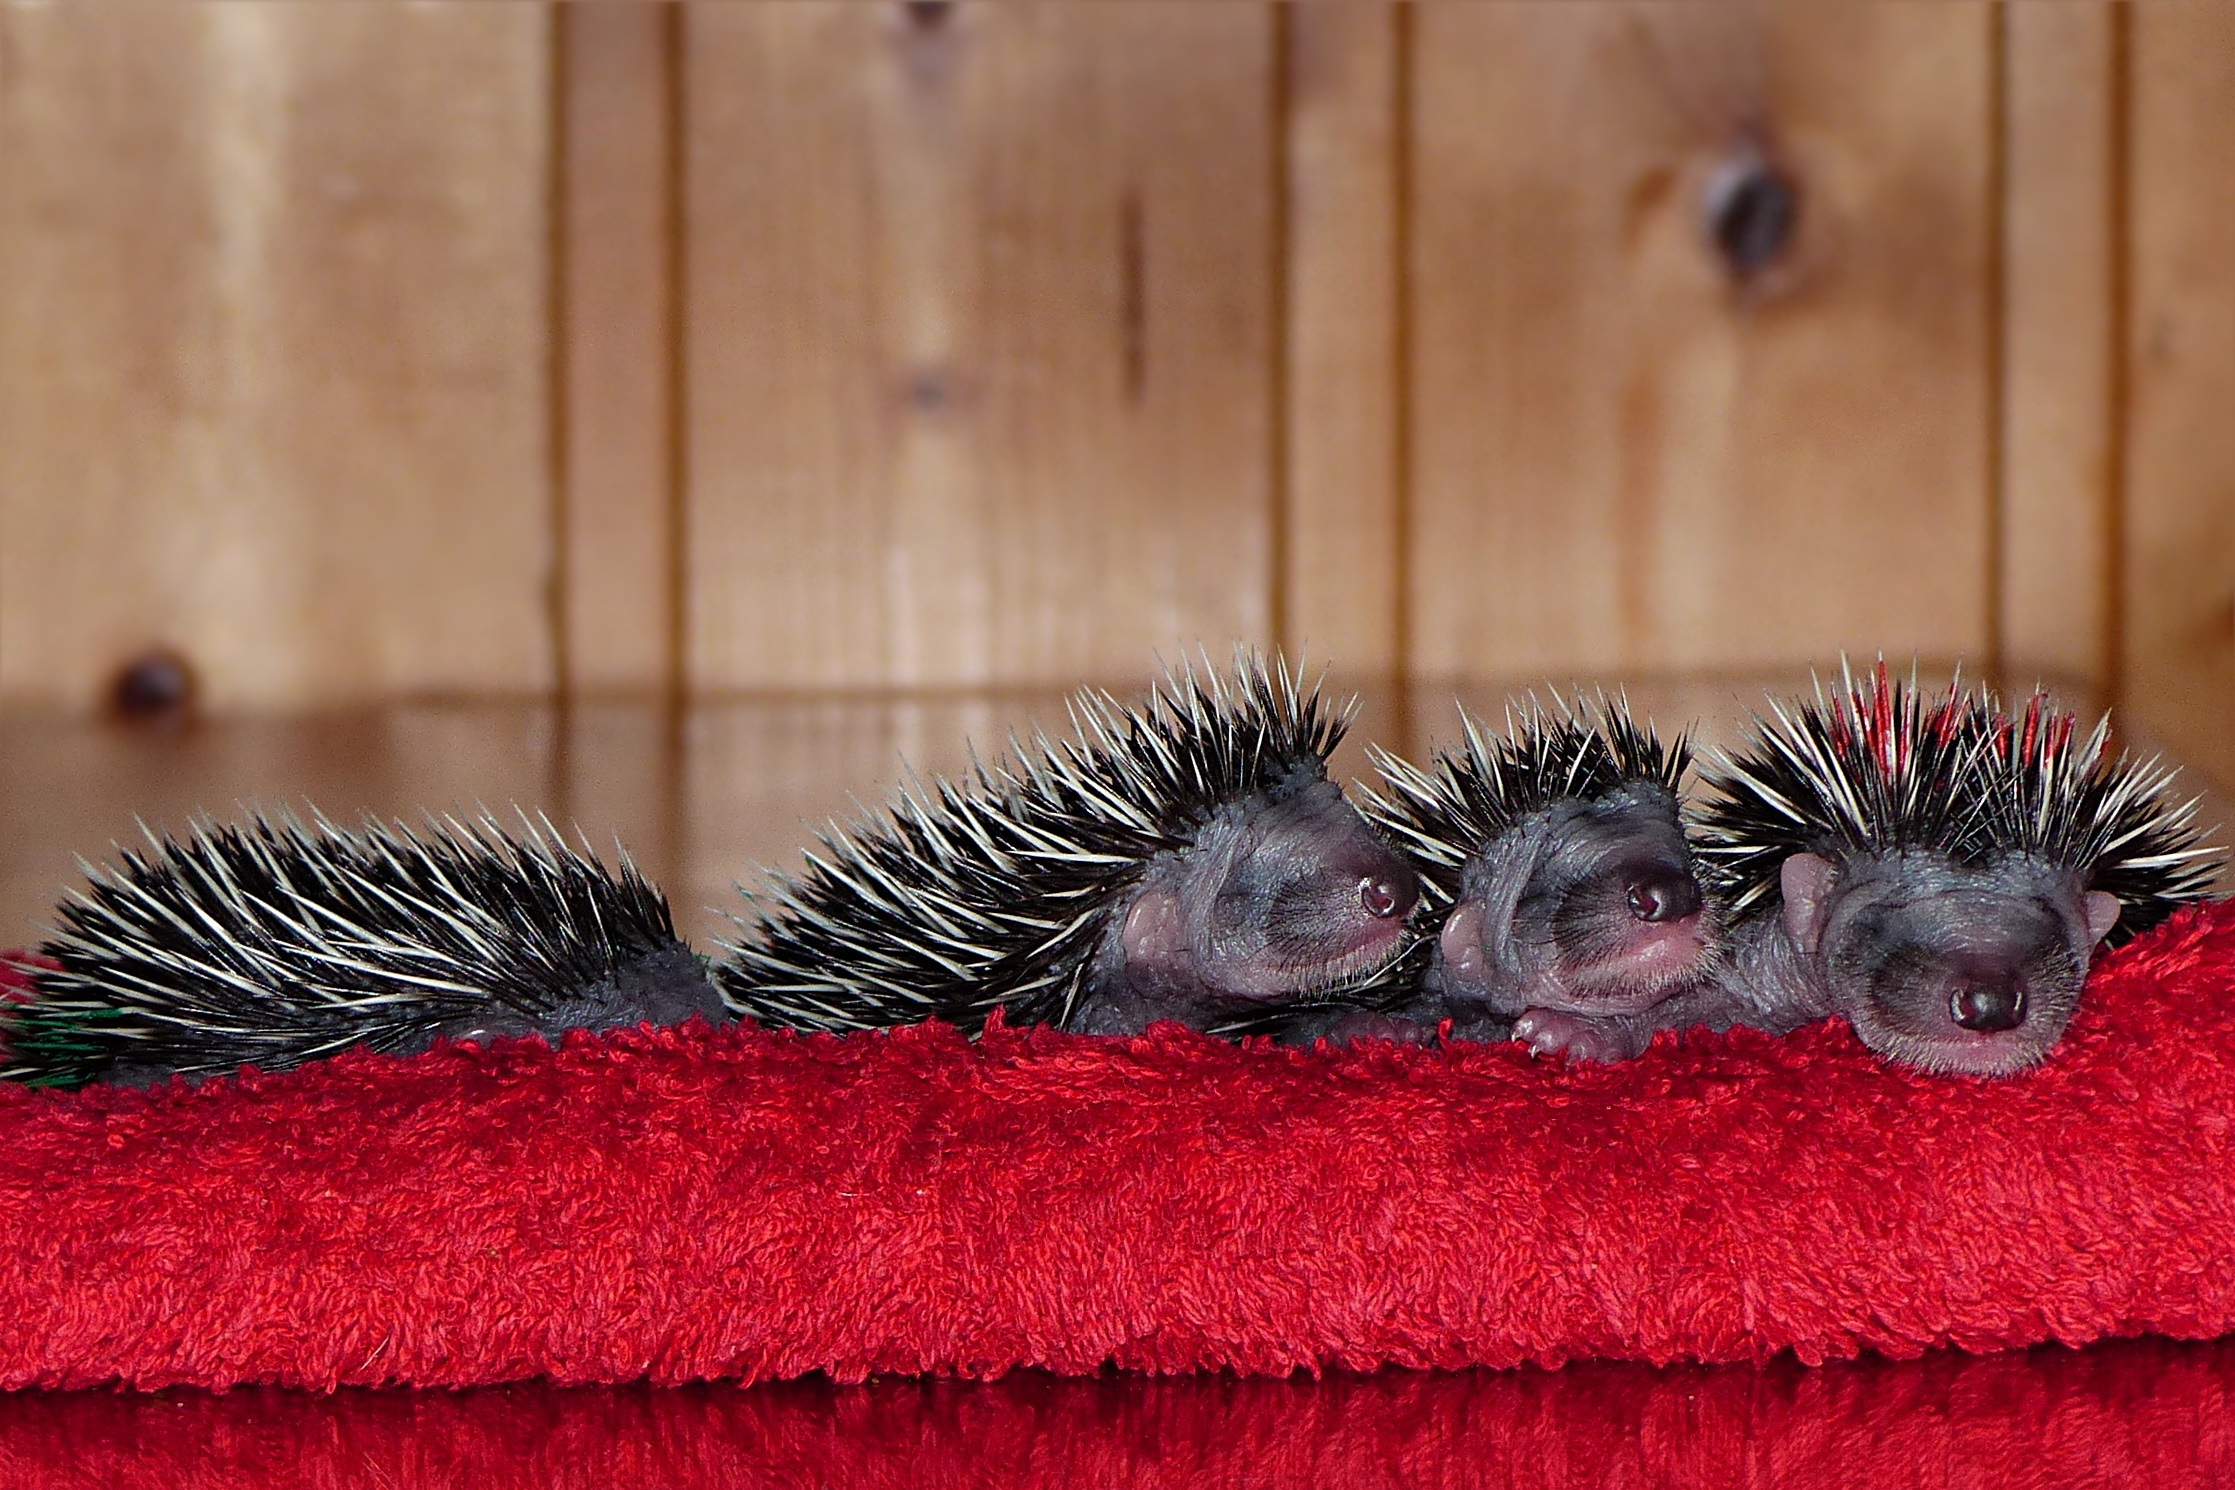
young, mammal, baby, hedgehog, macro photography, erinaceus, erinaceidae, 1 week old